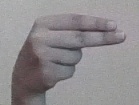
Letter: ain